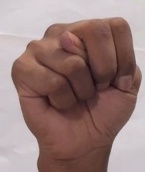
ASL sign: N